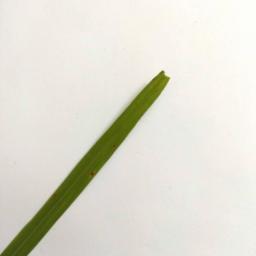
Label: Rice___Brown_Spot